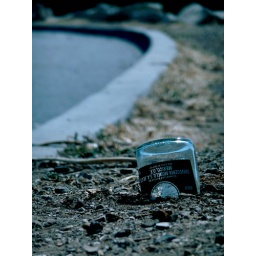
Found this bottle stuffed in the ground at the PV lookout